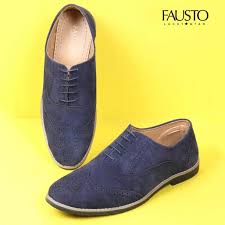
Label: Brogue